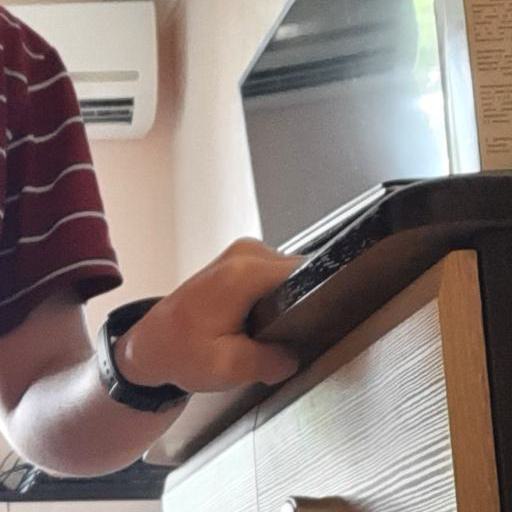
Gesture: no_gesture